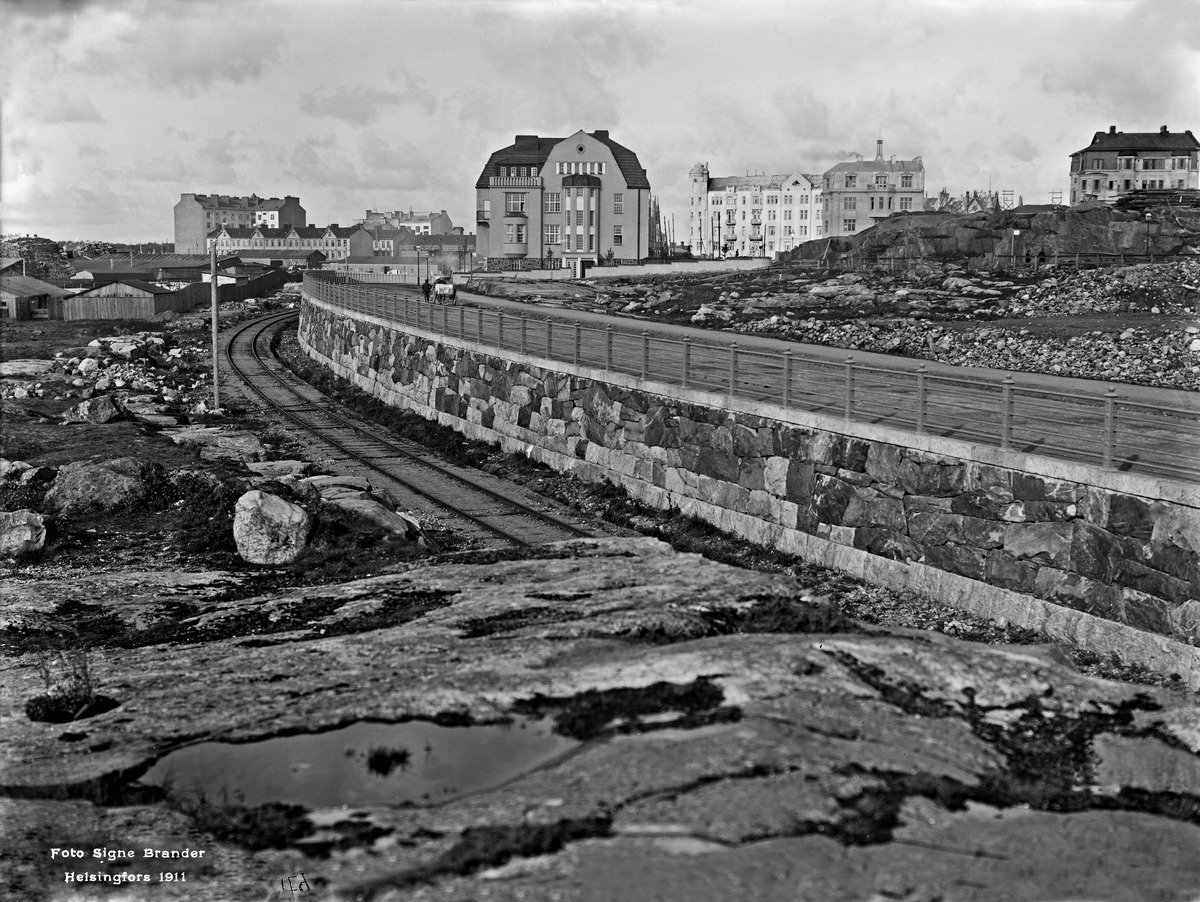
Satamarata
sisällön kuvaus: Satamarata.  Taustalla keskellä Merikatu 31. mustavalkoinen
Kuvaaja: Brander, Signe, valokuvaaja
Ajankohta: kuvausaika 1911
Paikka: Suomi, Uusimaa, Helsinki, Länsisatama Helsinki, Merikatu 31
Aiheet: rautatiet, rakentamattomat alueet